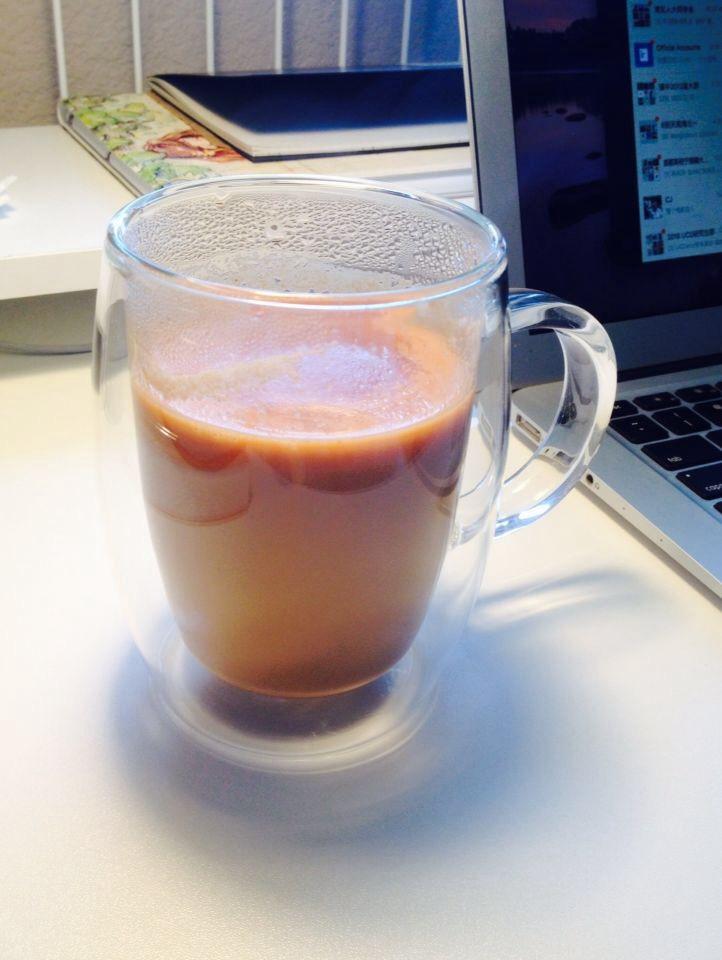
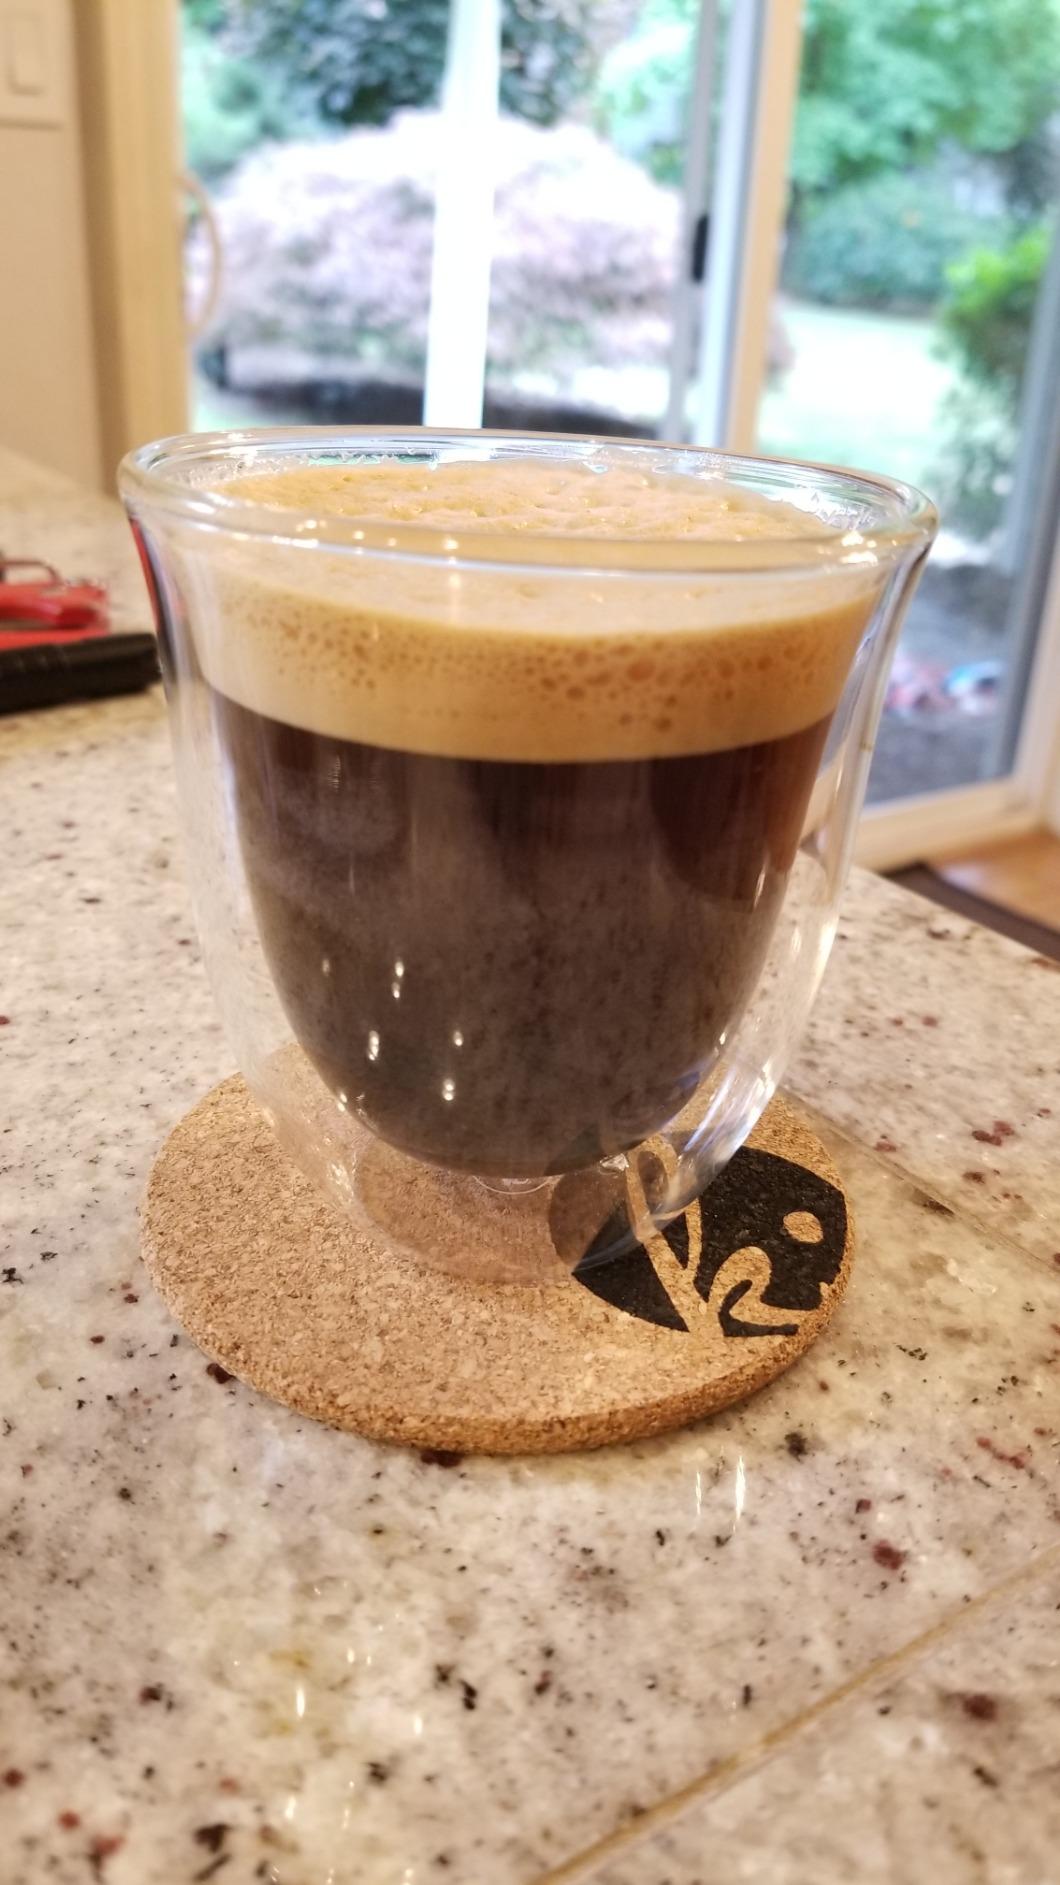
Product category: items_mug
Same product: no